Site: brandenburg
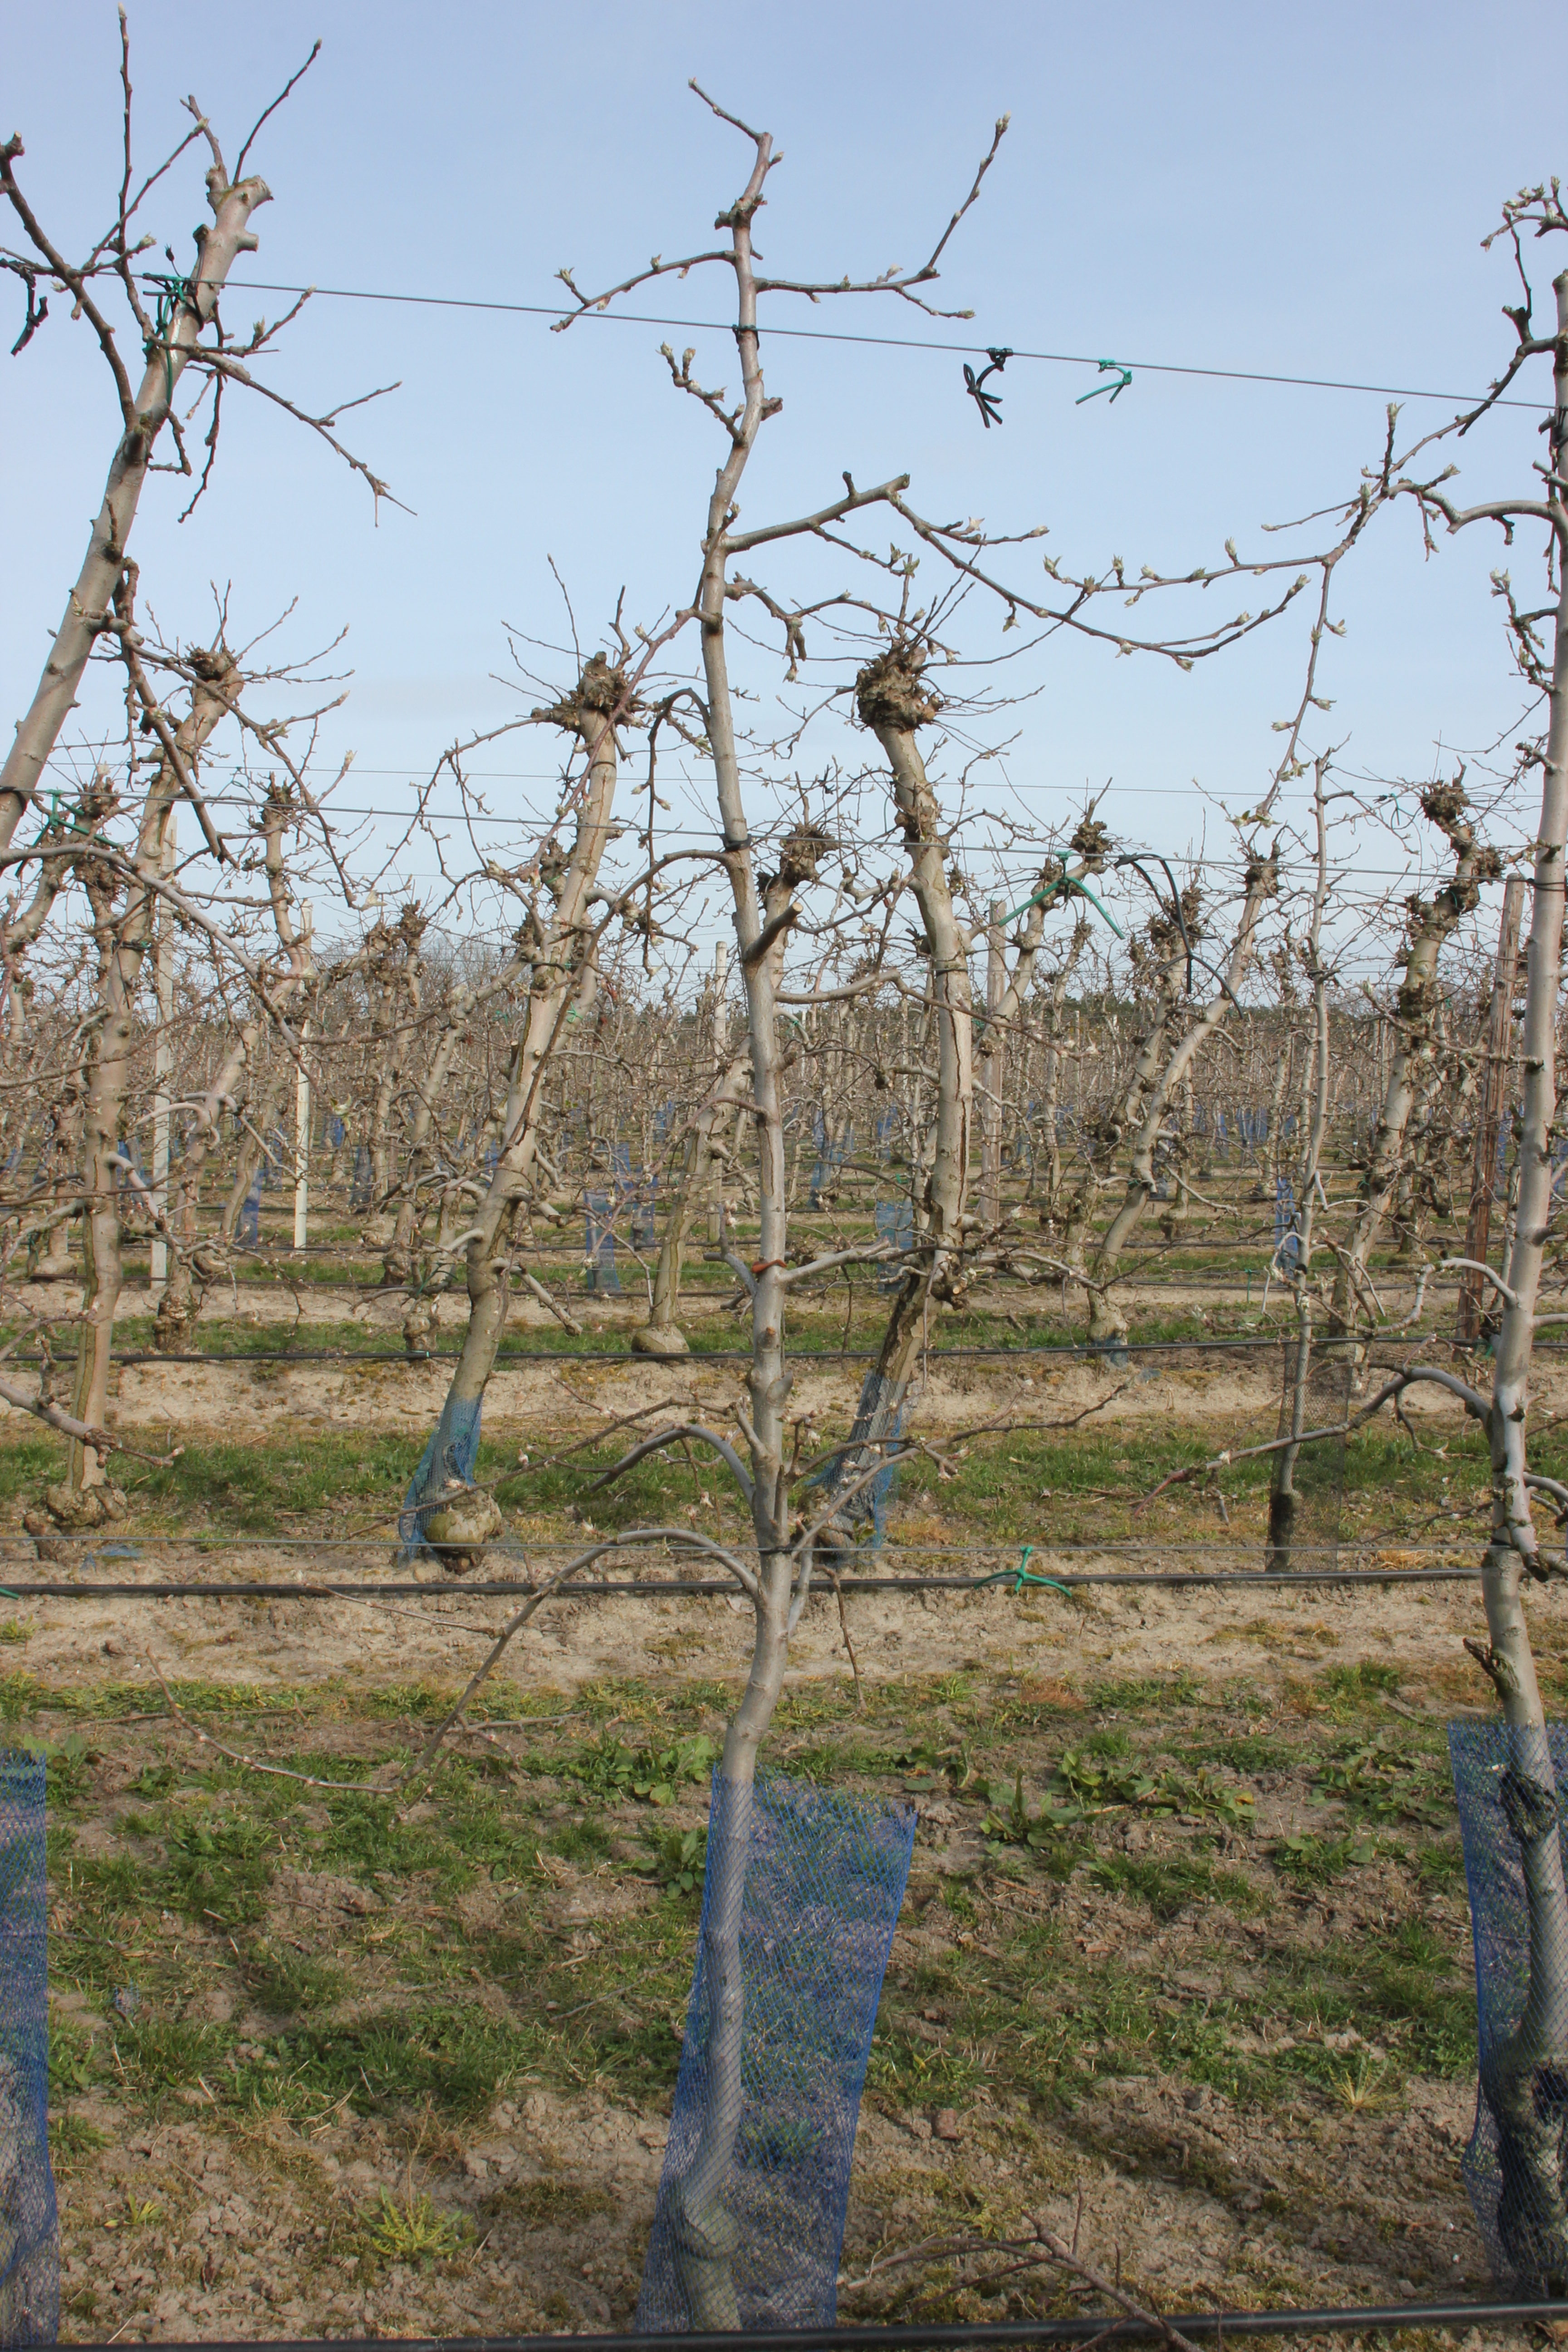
Growth stage (BBCH 54): Inflorescence emergence